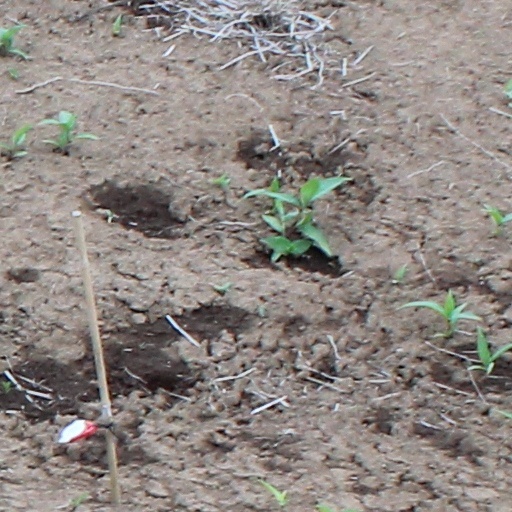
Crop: wheat